Vilnius

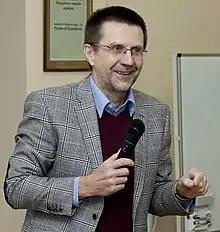
Virginijus Šikšnys is a biochemist at Vilnius University.

The chief city administrator was a Catholic "vaitas" (a vicegerent of the Grand Duke of Lithuania), most of whom were beginning their careers in the magistracy, and chaired city-council meetings. He adjudicated criminal cases, with the right to impose capital punishment. Originally examining cases alone, two "suolininkai" also began examining important cases in the 16th century. At that time, the city council consisted of 12 burgomasters and 24 councilors; half were Catholics, the other half Orthodox). Members were chosen by wealthy townspeople, merchants, and workshop elders. Burgomasters were lifetime appointments; at death, another member of the council with the same religion was chosen. In 1536, Sigismund I the Old signed an edict prohibiting close relatives on the council and requiring prior agreement by the townspeople of new taxes, obligations and regulations.